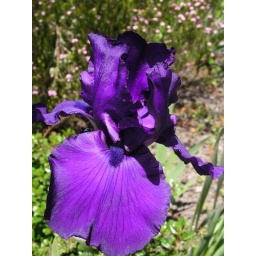
Iris flower at Sandringham home in Moraga 5-11-03